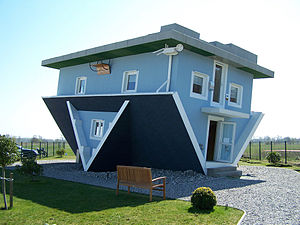
Trassenheide
Die Welt steht Kopf, "Verden står på hovedet" i Trassenheide
Trassenheide er en badeby og kommune i det nordøstlige Tyskland, beliggende i Amt Usedom-Nord i den nordlige